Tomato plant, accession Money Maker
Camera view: horizontal (90 deg, fisheye); turntable rotation: 210 degrees
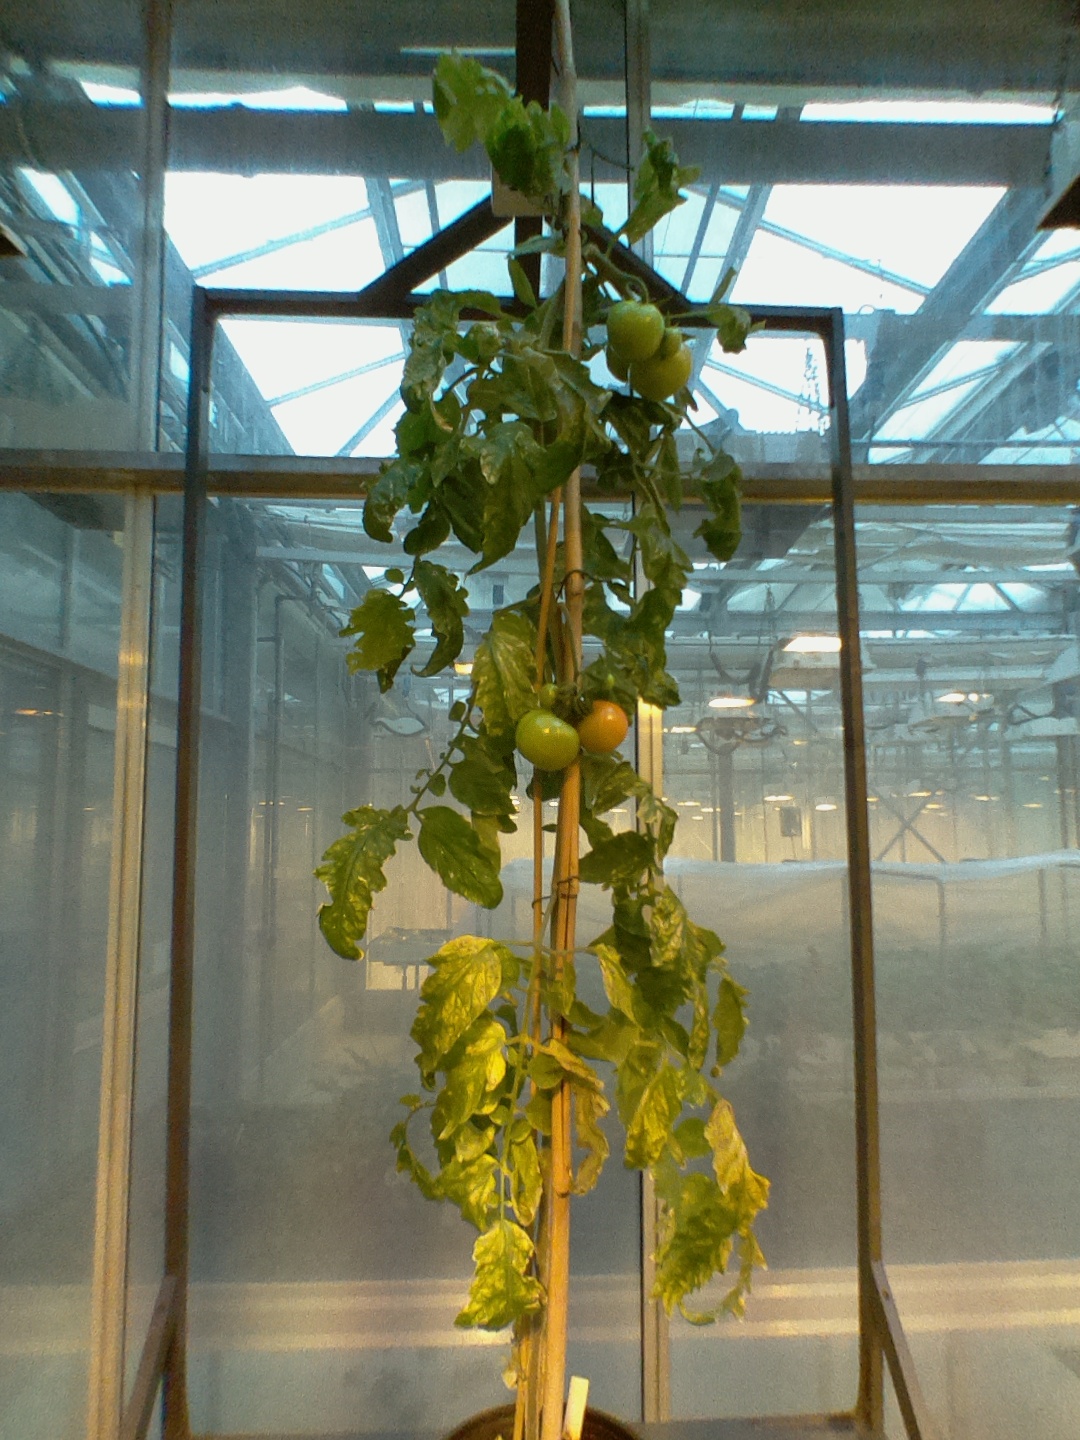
BBCH growth stage 80: fruits start showing typical ripe color (orange -> red)